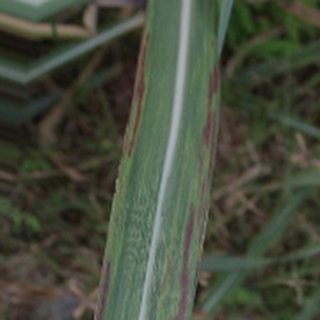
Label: sugarcane_bacterial_blight